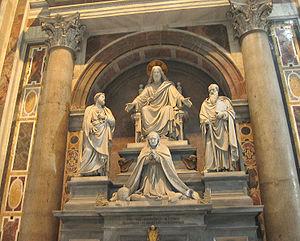
Francesco Saverio Maria Felice Castiglioni naît le 20 novembre 1761 à Cingoli dans une famille noble, est élu pour devenir le 253ᵉ pape de l’Église catholique Pie VIII le 31 mars 1829, et meurt le 30 novembre 1830.
La nécropole papale de la basilique Saint-Pierre est une immense crypte contenant non seulement des chapelles dédiées à différents saints, mais aussi des tombes de rois, de reines et de papes à partir du Xᵉ siècle. Elle résulte d’une initiative d’Antonio da Sangallo, architecte en chef de la basilique Saint-Pierre, qui décide entre 1538 et 1546 de surélever de 3,2 mètres le pavement de la nef de la basilique pour en augmenter la luminosité. Ce nouveau pavement est alors soutenu par une série de voûtes qui forment des pièces accessibles, les grottes vaticanes, nom que l'on donne aux salles souterraines se trouvant sous la basilique et qui reprennent son plan.
Pietro Angiolo Tenerani est un sculpteur italien, signataire du manifeste du Purisme italien.